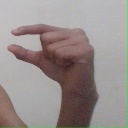
अक्षर: ग